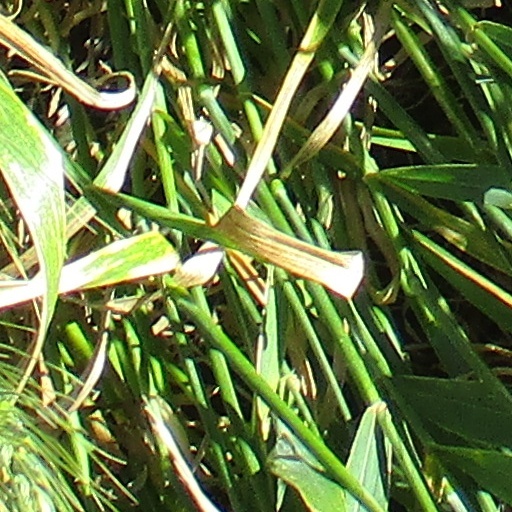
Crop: wheat